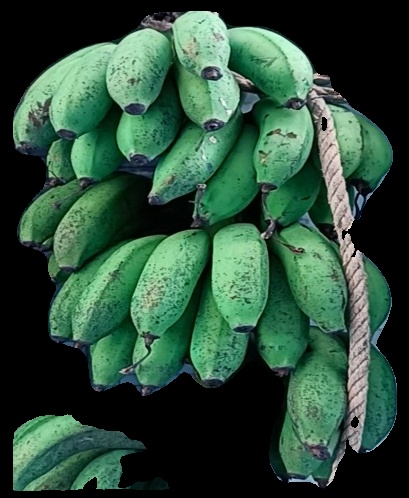
Variety: rasbale
Grade: grade2